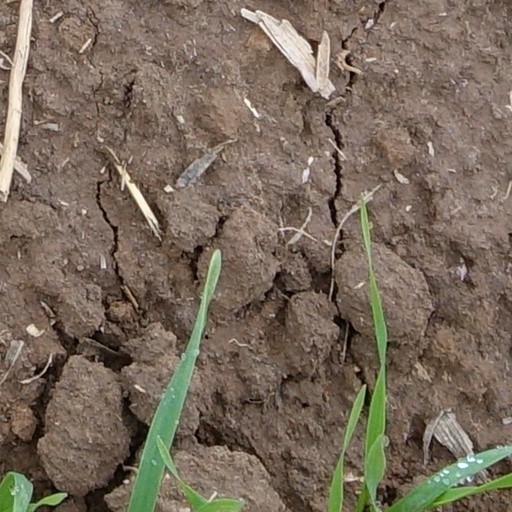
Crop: wheat